Horticulture Building (Minnesota)

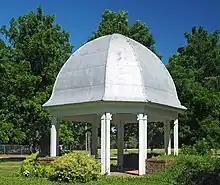
Gazebo on the Dakota County Fairgrounds built from the dome of the Horticulture Building after its demolition in 1988

The Horticulture Building was a building at the Dakota County Fairgrounds in Farmington, Minnesota, United States. It was built in 1918 and demolished in 1988.